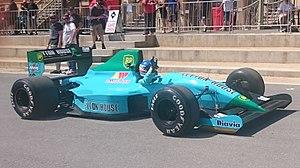
La March CG891 est la monoplace de Formule 1 engagée par l'écurie britannique March Engineering dans le cadre du championnat du monde de Formule 1 1989. Elle est pilotée par le Brésilien Mauricio Gugelmin, qui effectue sa deuxième saison dans la discipline, et l'Italien Ivan Capelli, présent dans l'écurie depuis 1987. La dénomination de la CG891 fait référence à Cesare Gariboldi, l'ancien directeur sportif de March et ami d'Ivan Capelli, mort dans un accident de la route au début de l'année 1989.